Muisca

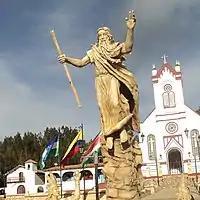
Monument to Bochica in the town of Cuítiva, Boyacá

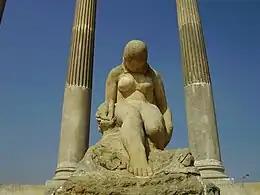
Statue of water Goddess "Sie" identified with Bachué

The Muisca had an economy and society considered to have been one of the most powerful of the American Post-Classic stage, mainly because of the precious resources of the area: gold and emeralds. When the Spaniards arrived in Muisca territory, they found a prosperous state, with the Muisca Confederation controlling the mining of the following products: